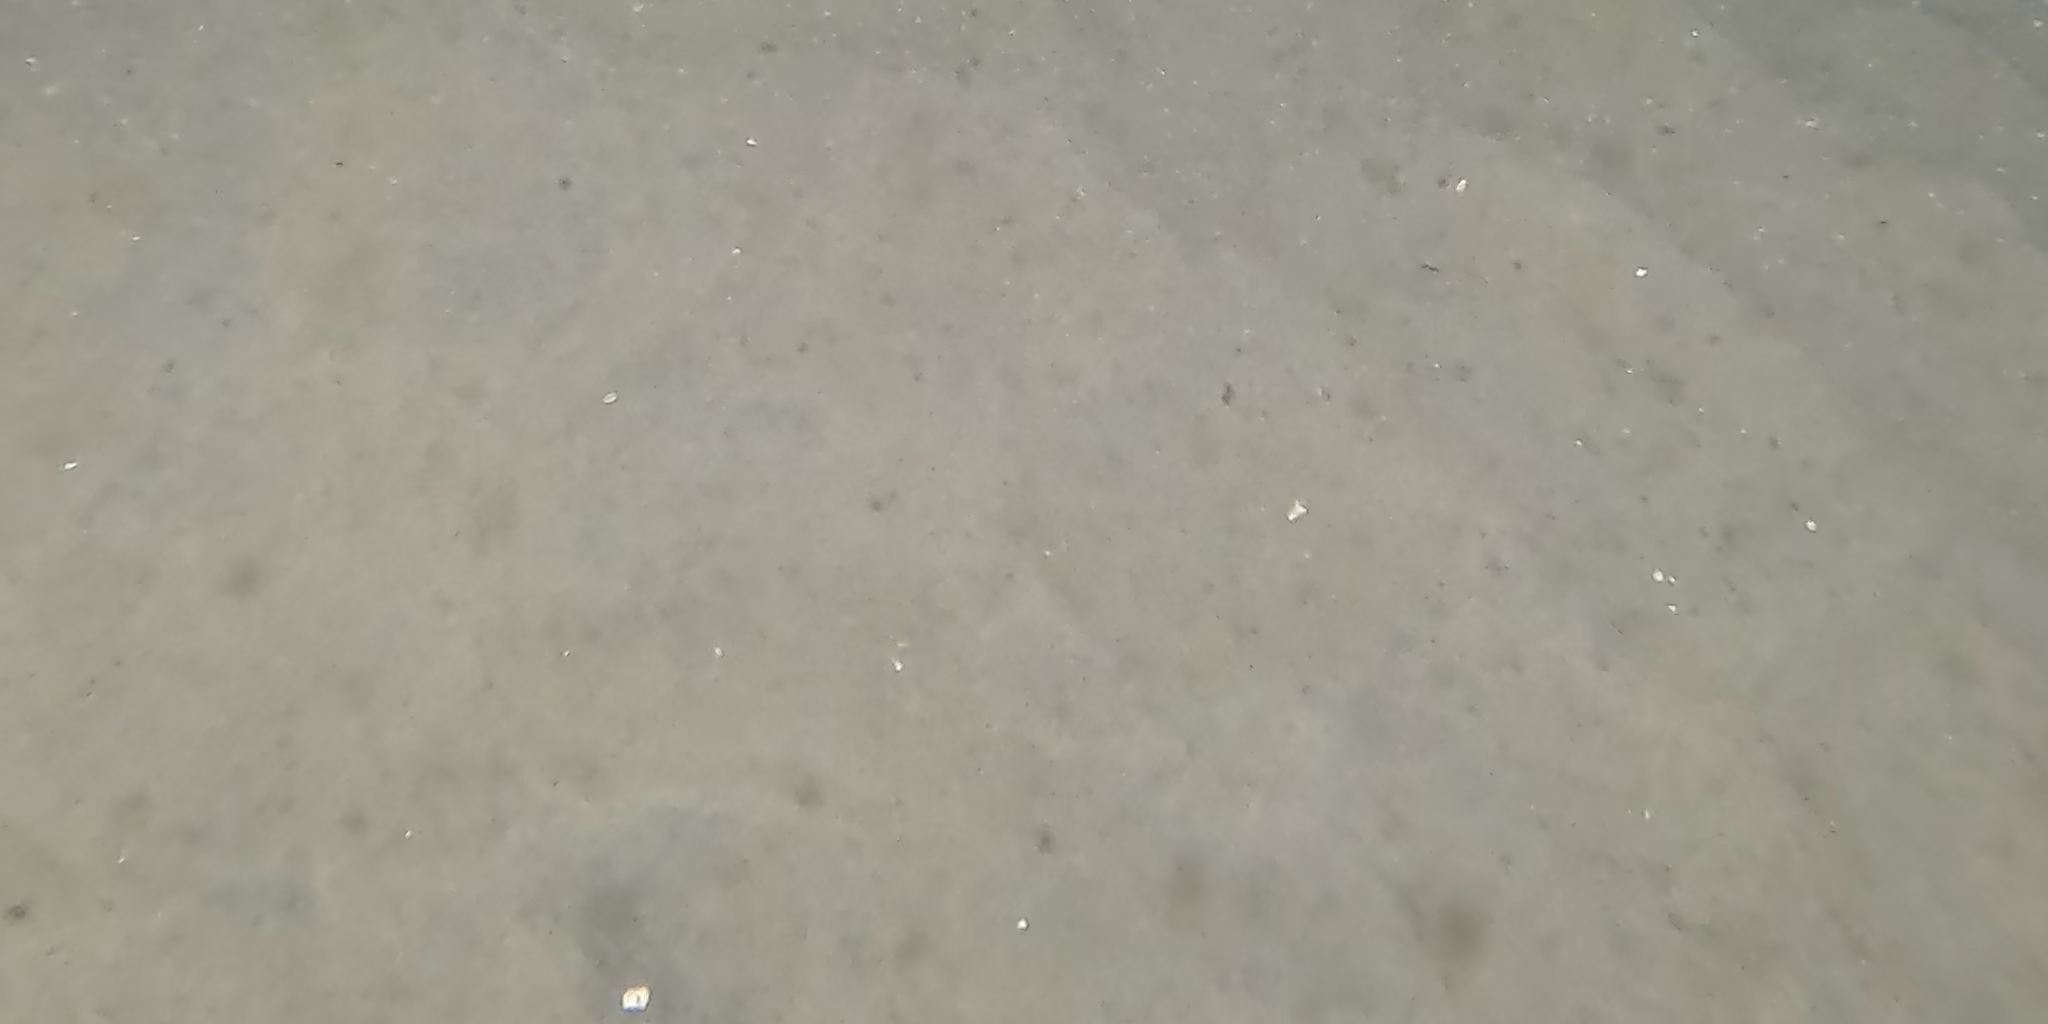
Seabed habitat: sand